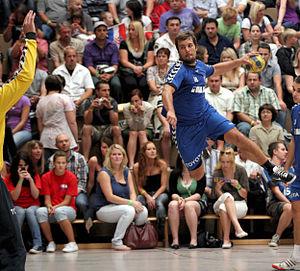
Le Rukometni klub Prvo Plinarsko Društvo Zagreb ou RK PPD Zagreb, communément appelé RK Zagreb est un club de handball croate de Zagreb. Club important de l'ex-Yougoslavie avec six titres de Champion, le club domine très nettement le handball en Croatie puisqu'il a remporté les 23 championnats et 21 des 23 Coupes joués depuis la création de la Croatie en 1992. Depuis 2011, le club participe à la Ligue SEHA, compétition régionale réunissant des équipes à l'origine issues des Balkans et qu'il a remporté en 2013.